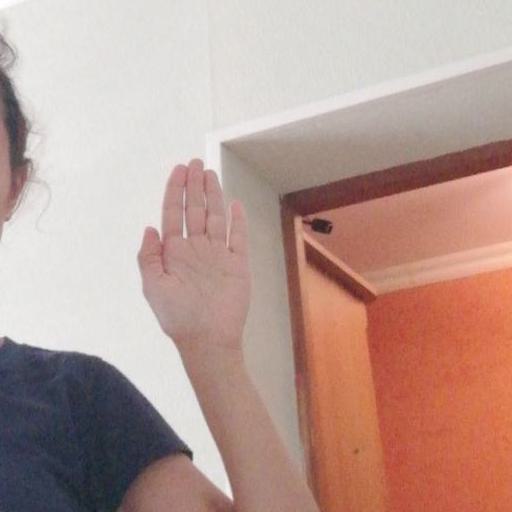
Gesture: stop